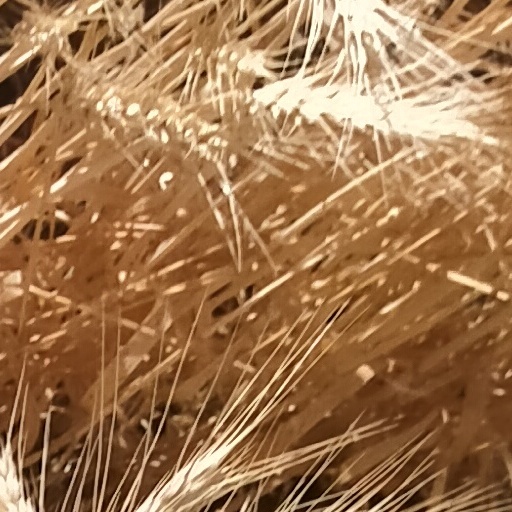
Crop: wheat